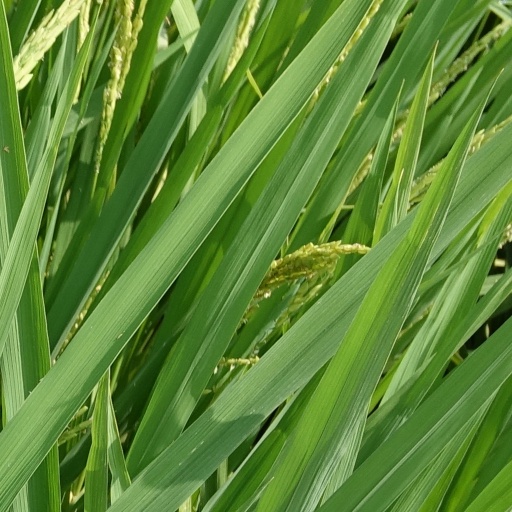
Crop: rice